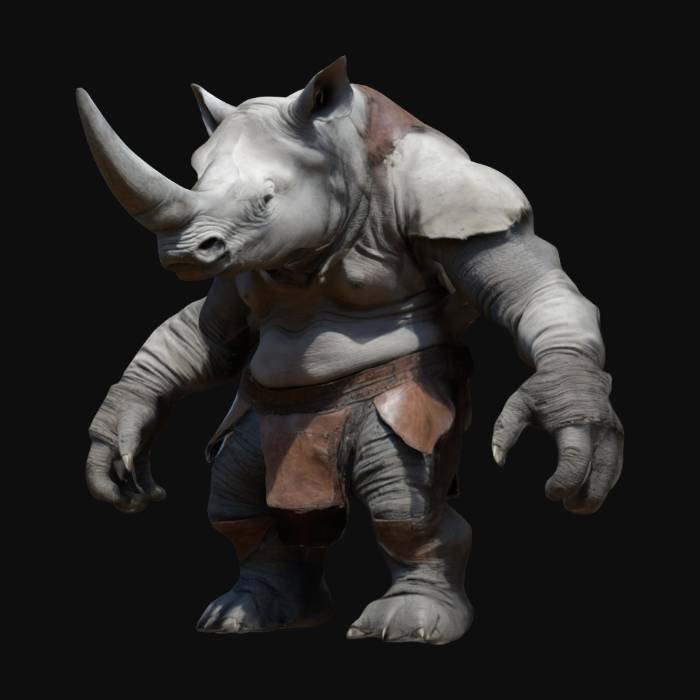
미적 점수 (1~10점): 7